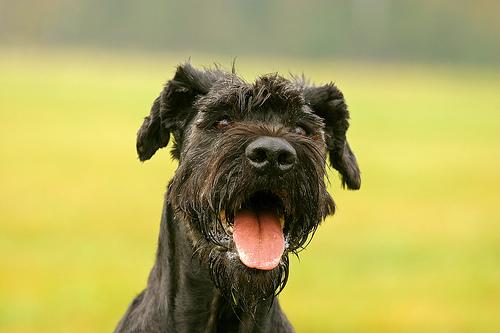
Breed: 232-n000089-giant_schnauzer